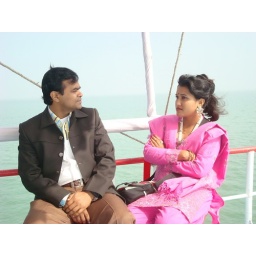
Me &amp;amp; my wife On the roof of the ship on the way to shundorban in the Sea.